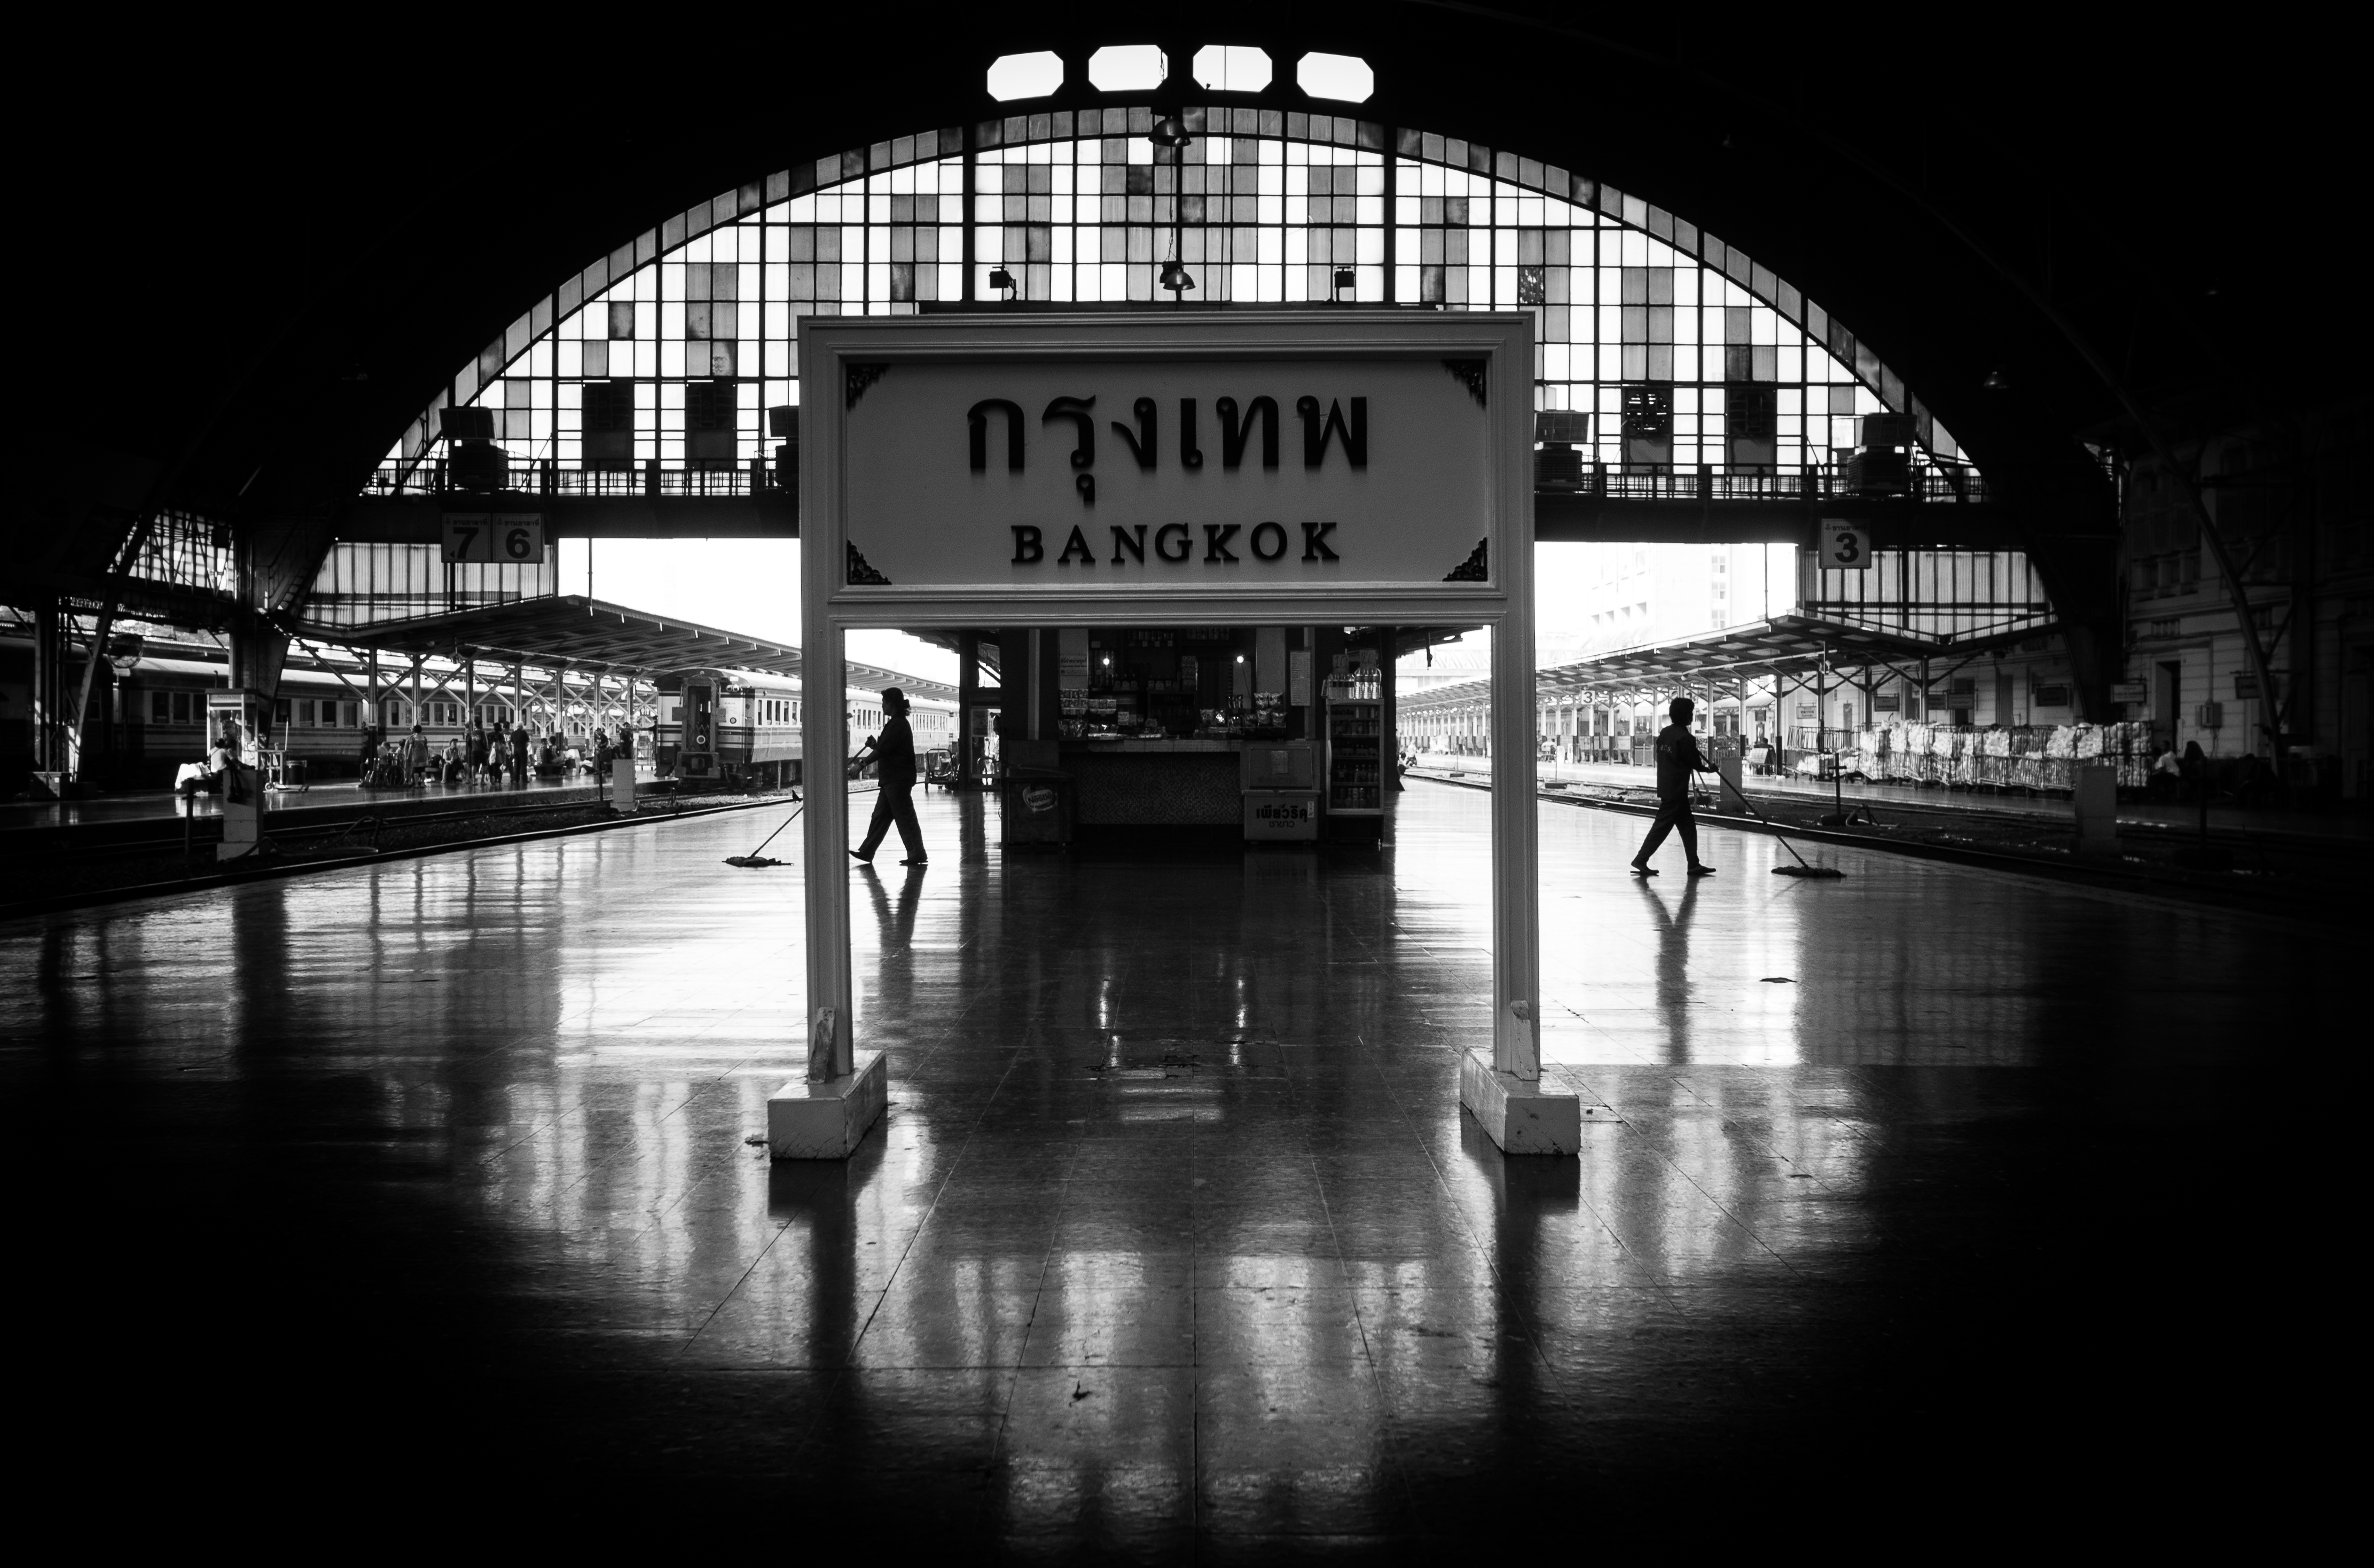
light, black and white, white, bridge, street, night, photography, cityscape, ebook, transport, reflection, training, darkness, black, monochrome, waterway, public transport, streetphotography, flickr, thomas, video, symmetry, olympus, omd, fuji, shape, leica, monochrom, leuthard, hcb, thomasleuthard, urban area, monochrome photography